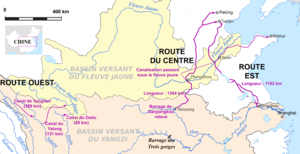
Routes du Transfert d'eaux sud nord de la Chine
Le projet de transfert d'eaux du sud au nord est un ensemble de canaux, canalisations souterraines et de systèmes de répartition des ressources d'eau dans la Chine, dont ma construction a été achevé en grande partie en 2014. Le nord de la Chine, fortement industrialisé, connaît une pluviosité beaucoup moins importante que les régions méridionales. Le fleuve Jaune, qui irrigue cette région s'est asséché plusieurs fois au cours des décennies récentes et certains affluents du Hai dont le bassin versant comprend les villes de Pékin et de Tianjin ont également failli s'assécher. Des projets limités complètent le transfert de l'eau du Yangzi Jiang dans le Huang He et le fleuve Hai. Parmi ceux-ci, un plan controversé de détournement du Brahmapoutre, au nord de l'Inde, est à l'étude depuis des années. L'offre et la demande d'eau ont changé plus vite que la capacité du projet de s'adapter, entraînant des surcoûts et des bienfaits moins sensibles.
Le Yangzi Jiang, Yang-Tsé-Kiang, Yang-Tsé, en chinois Chang Jiang, littéralement en français « long fleuve », anciennement en français fleuve Bleu, est le plus important des fleuves chinois avec un débit moyen de 30 000 m³/s et une longueur de 6 300 kilomètres. Il prend sa source dans l'ouest du pays sur le plateau tibétain, dans une région aride et dépourvue d'habitants à plus de 5 300 mètres d'altitude. Son cours prend d'abord une orientation sud-ouest et il descend du plateau de manière torrentielle en circulant dans des gorges profondes creusées dans les monts Hengduan. À près de 2 000 kilomètres de sa source le Yangzi arrive aux abords du plateau Yunnan-Guizhou et prend une direction générale d'ouest en est qu'il va conserver jusqu'à son débouché dans la Mer de Chine orientale. Il traverse successivement le riche bassin agricole du Sichuan et sa capitale économique Chongqing, les défilés des trois Gorges avant de pénétrer dans une vaste plaine caractérisée par de nombreux lacs et de grandes concentrations humaines dont la ville de Wuhan.